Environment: real
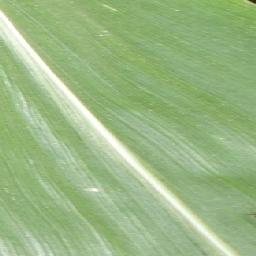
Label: healthy